Geology of Estonia

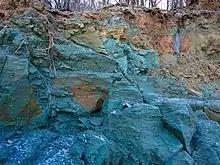
Cambrian blue clay outcrop at beach of Gulf of Finland in Voka

Estonia is part of the East European Craton, with an average continental crust thickness between 40 and 64 kilometers. The crust consolidated during the Svecofennian Orogeny in the late Paleoproterozoic, nearly two billion years ago.